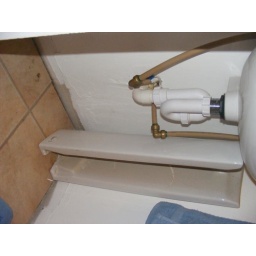
under bathroom sink